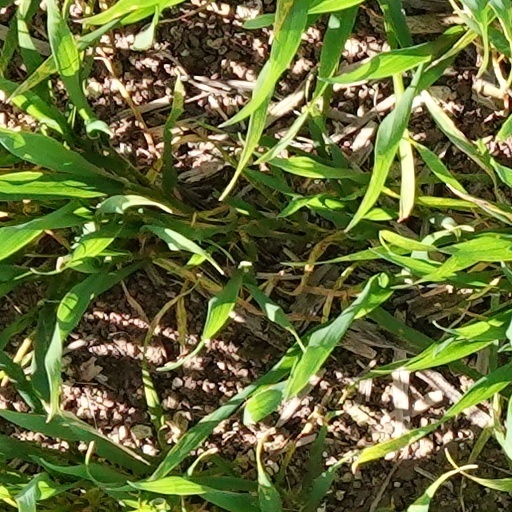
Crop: wheat